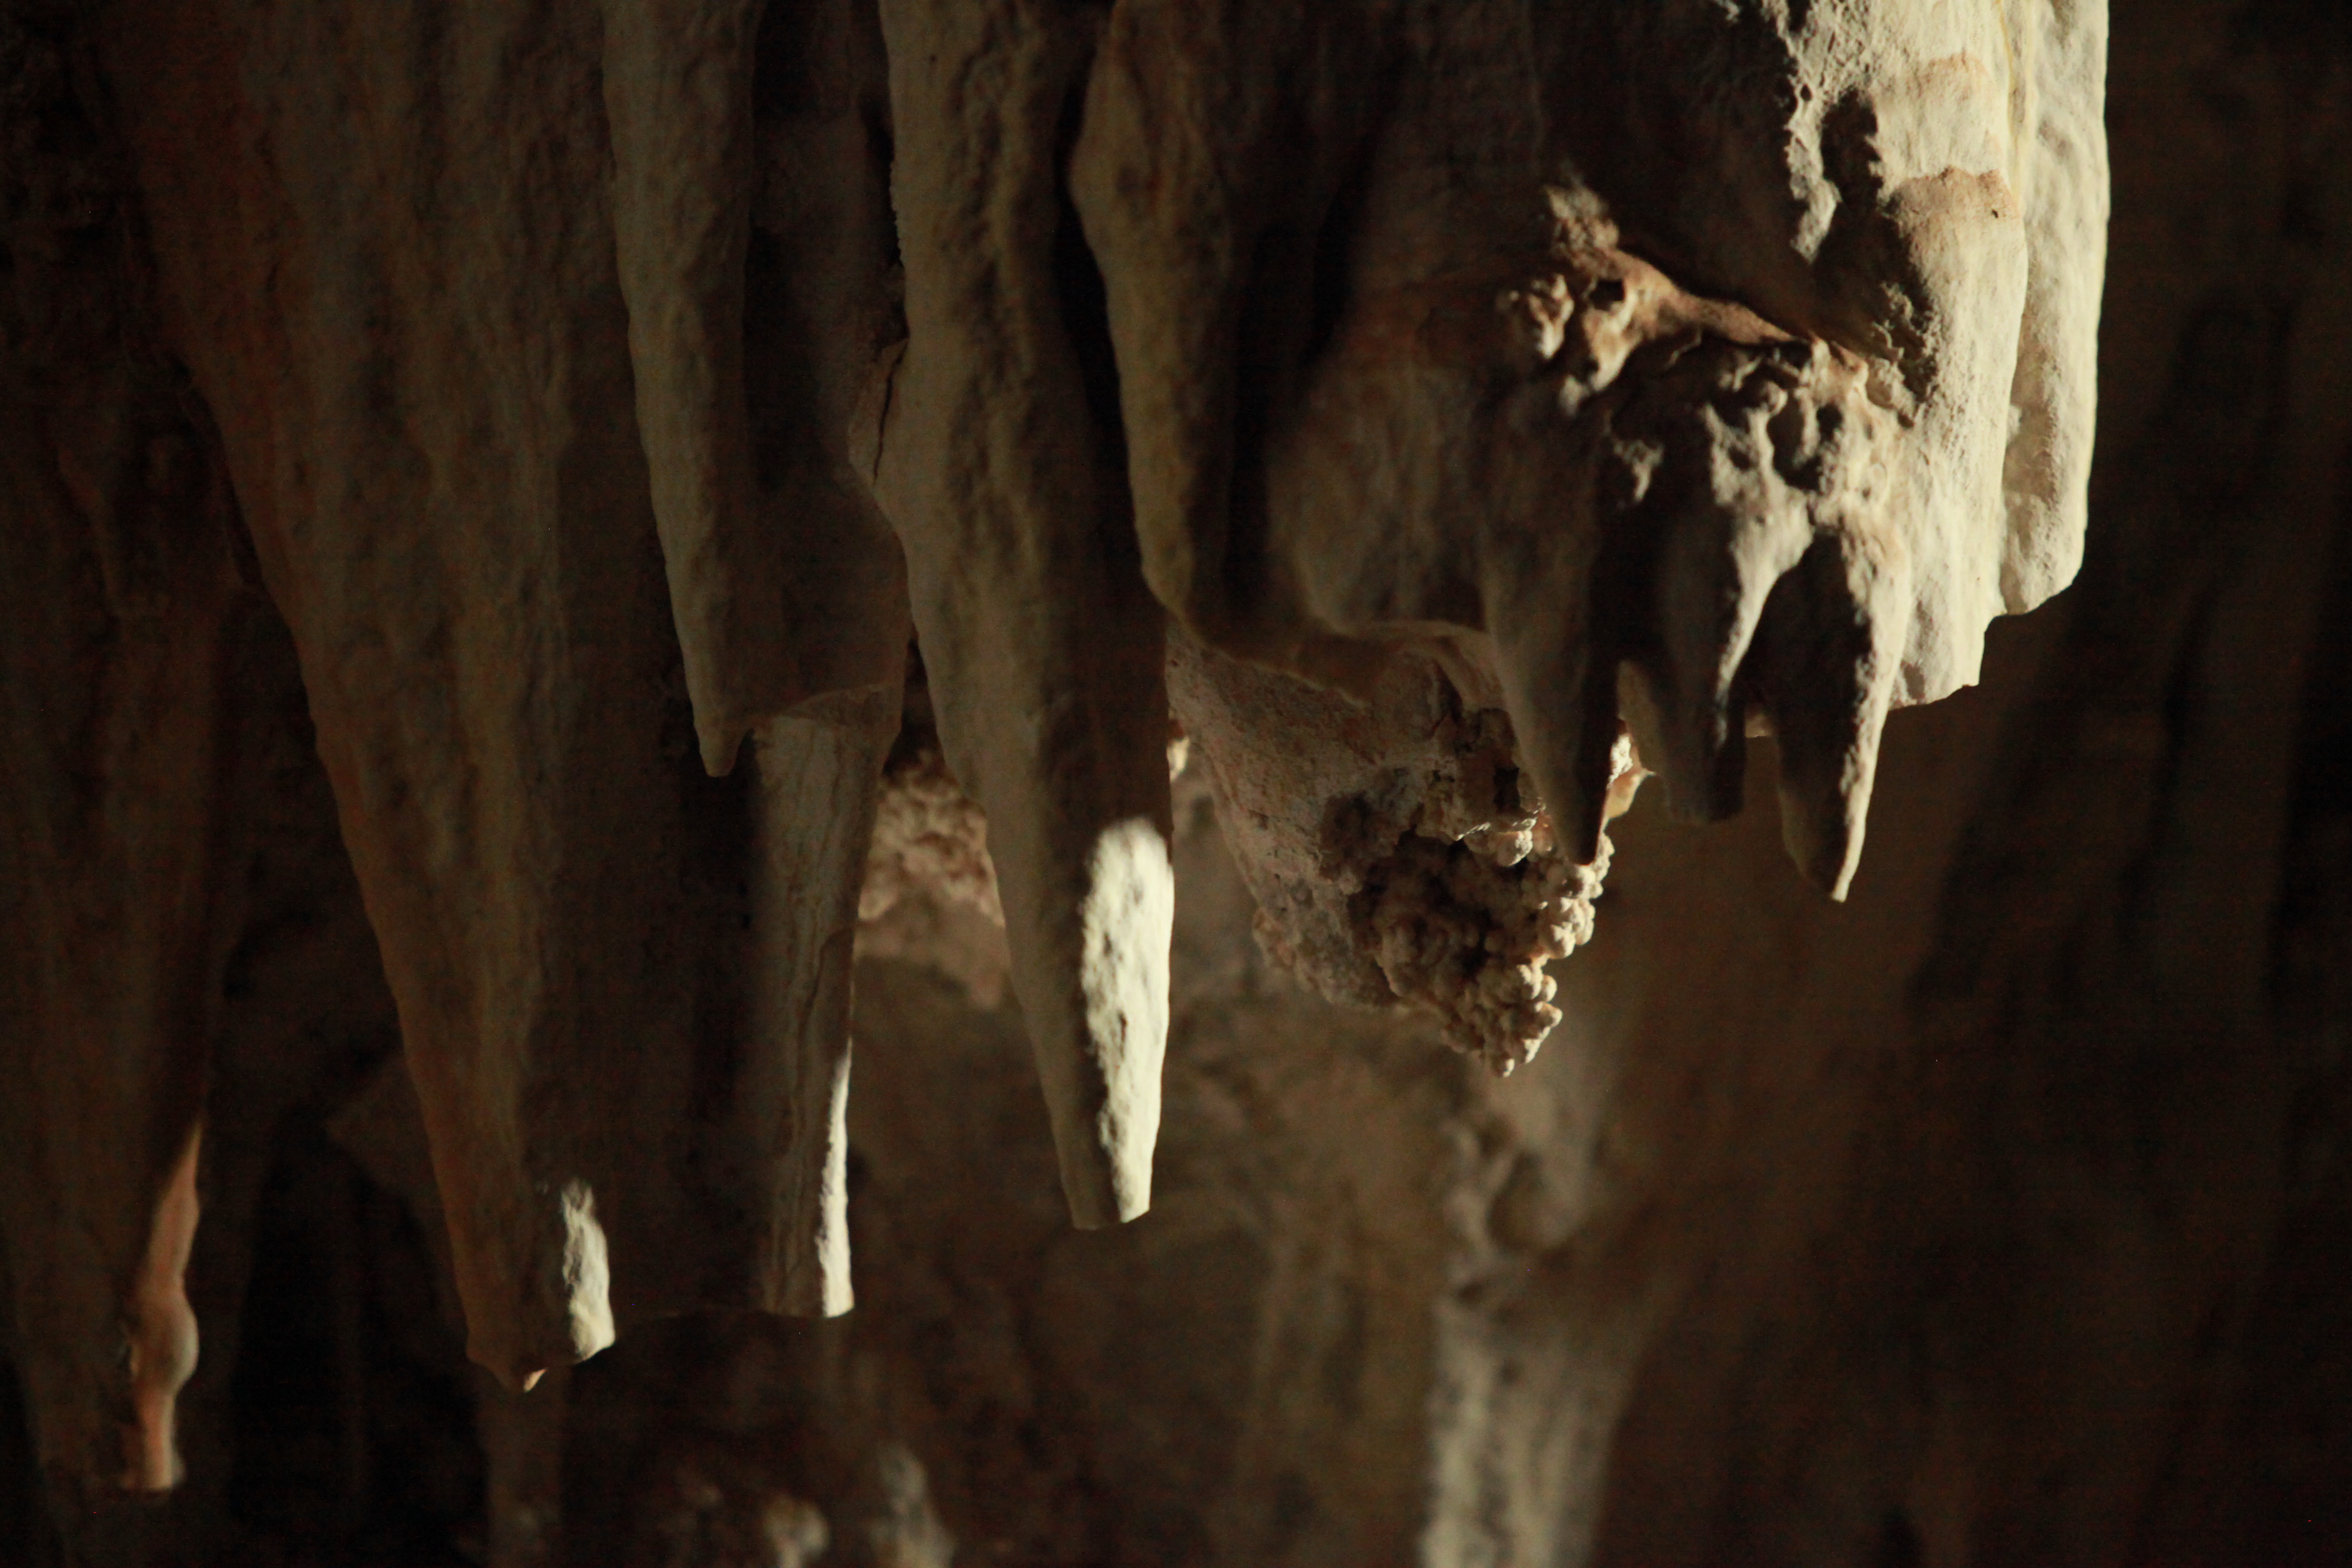
cave, rocks, lights, stalactite, speleothem, stalagmite, formation, caving, geology, darkness